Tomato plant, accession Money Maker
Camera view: vertical (180 deg); turntable rotation: 210 degrees
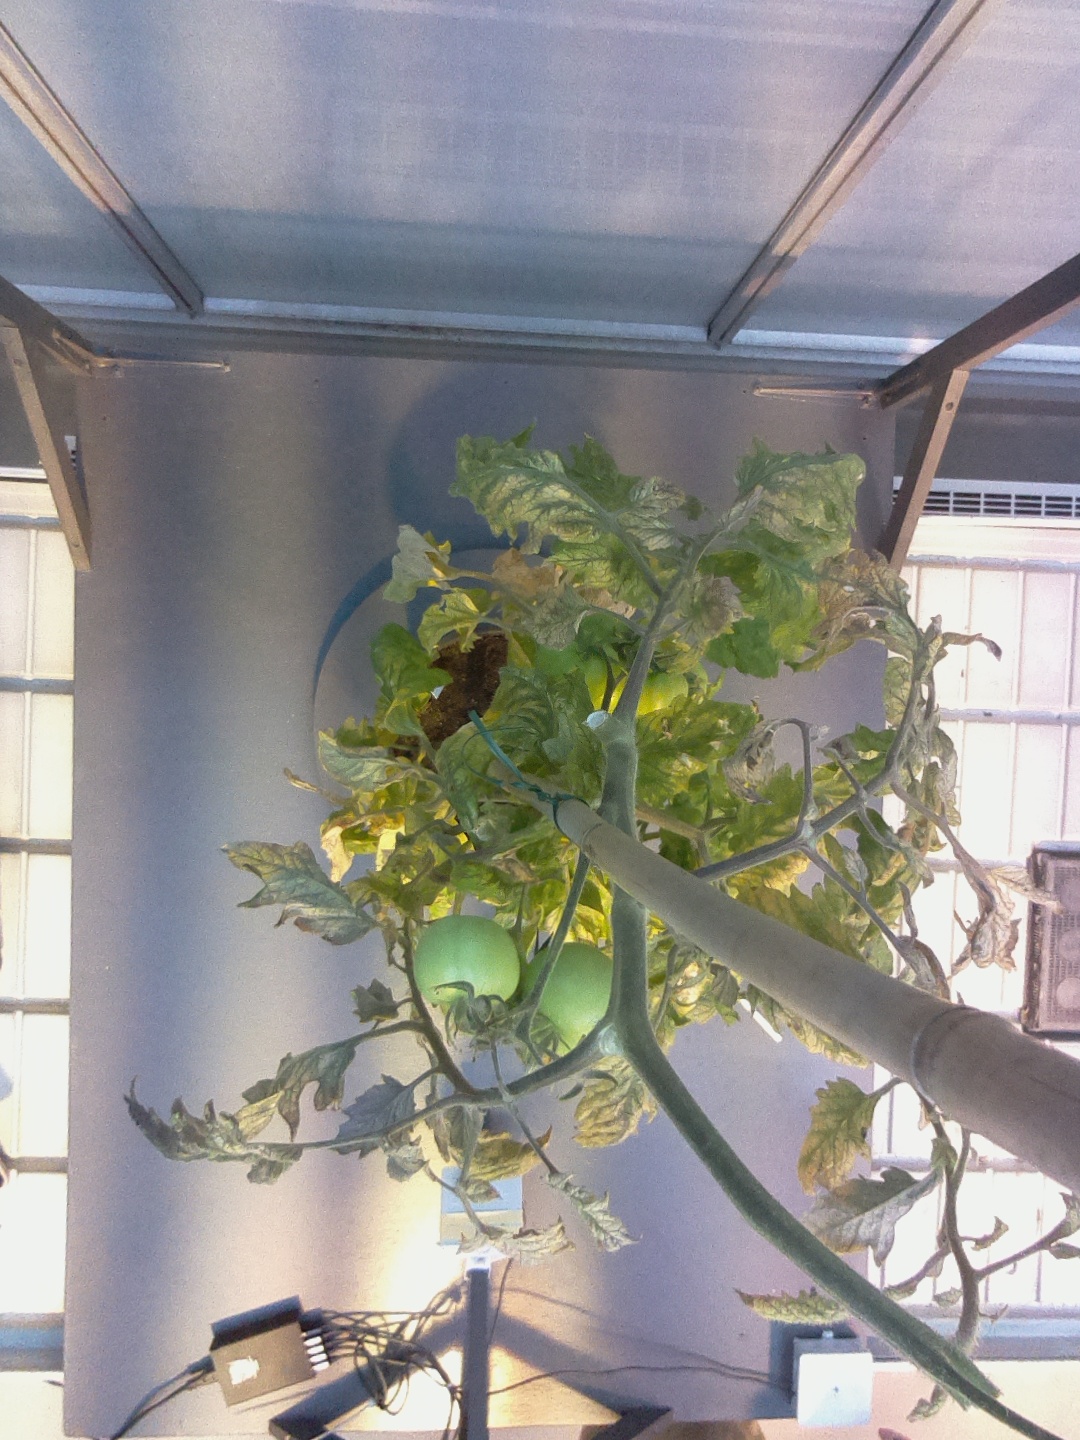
BBCH growth stage 79: 90% -100% of final fruit size